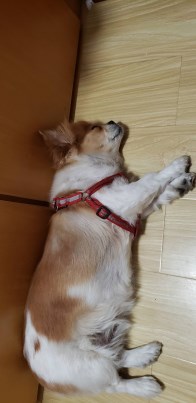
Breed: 3336-n000121-chinese_rural_dog